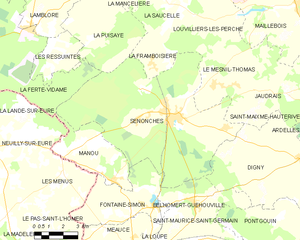
Carte de Senonches et des communes limitrophes.